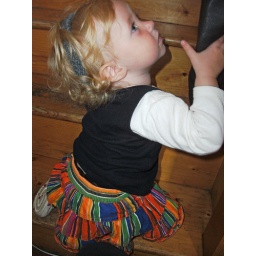
She thinks she's, um, a dog and drags the lead around the house with her.